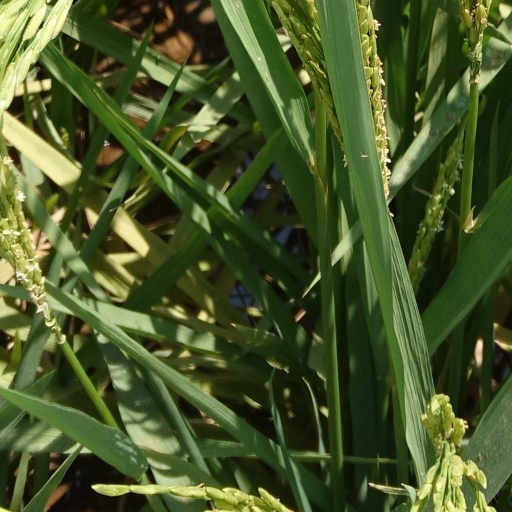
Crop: rice